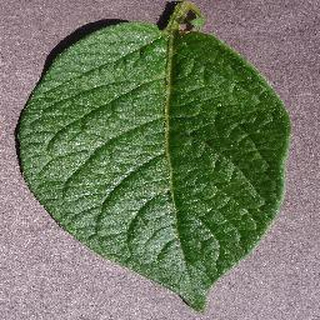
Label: healthy_potato